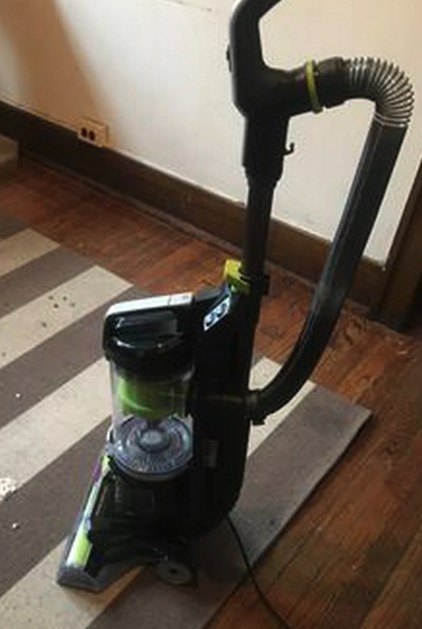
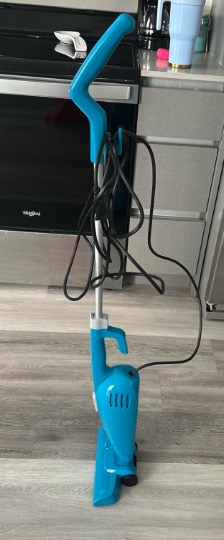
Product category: items_vacuum
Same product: no